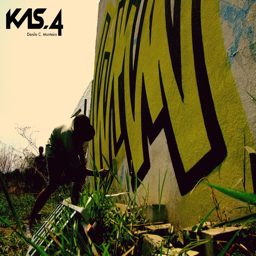
digital art selected for the #